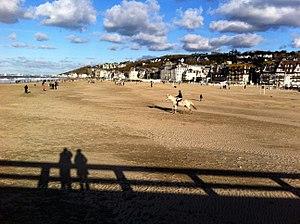
Plage de Trouville en automne.
Trouville-sur-Mer est une commune française, située dans le département du Calvados en Normandie, sa population s'élève à 4 628 habitants.